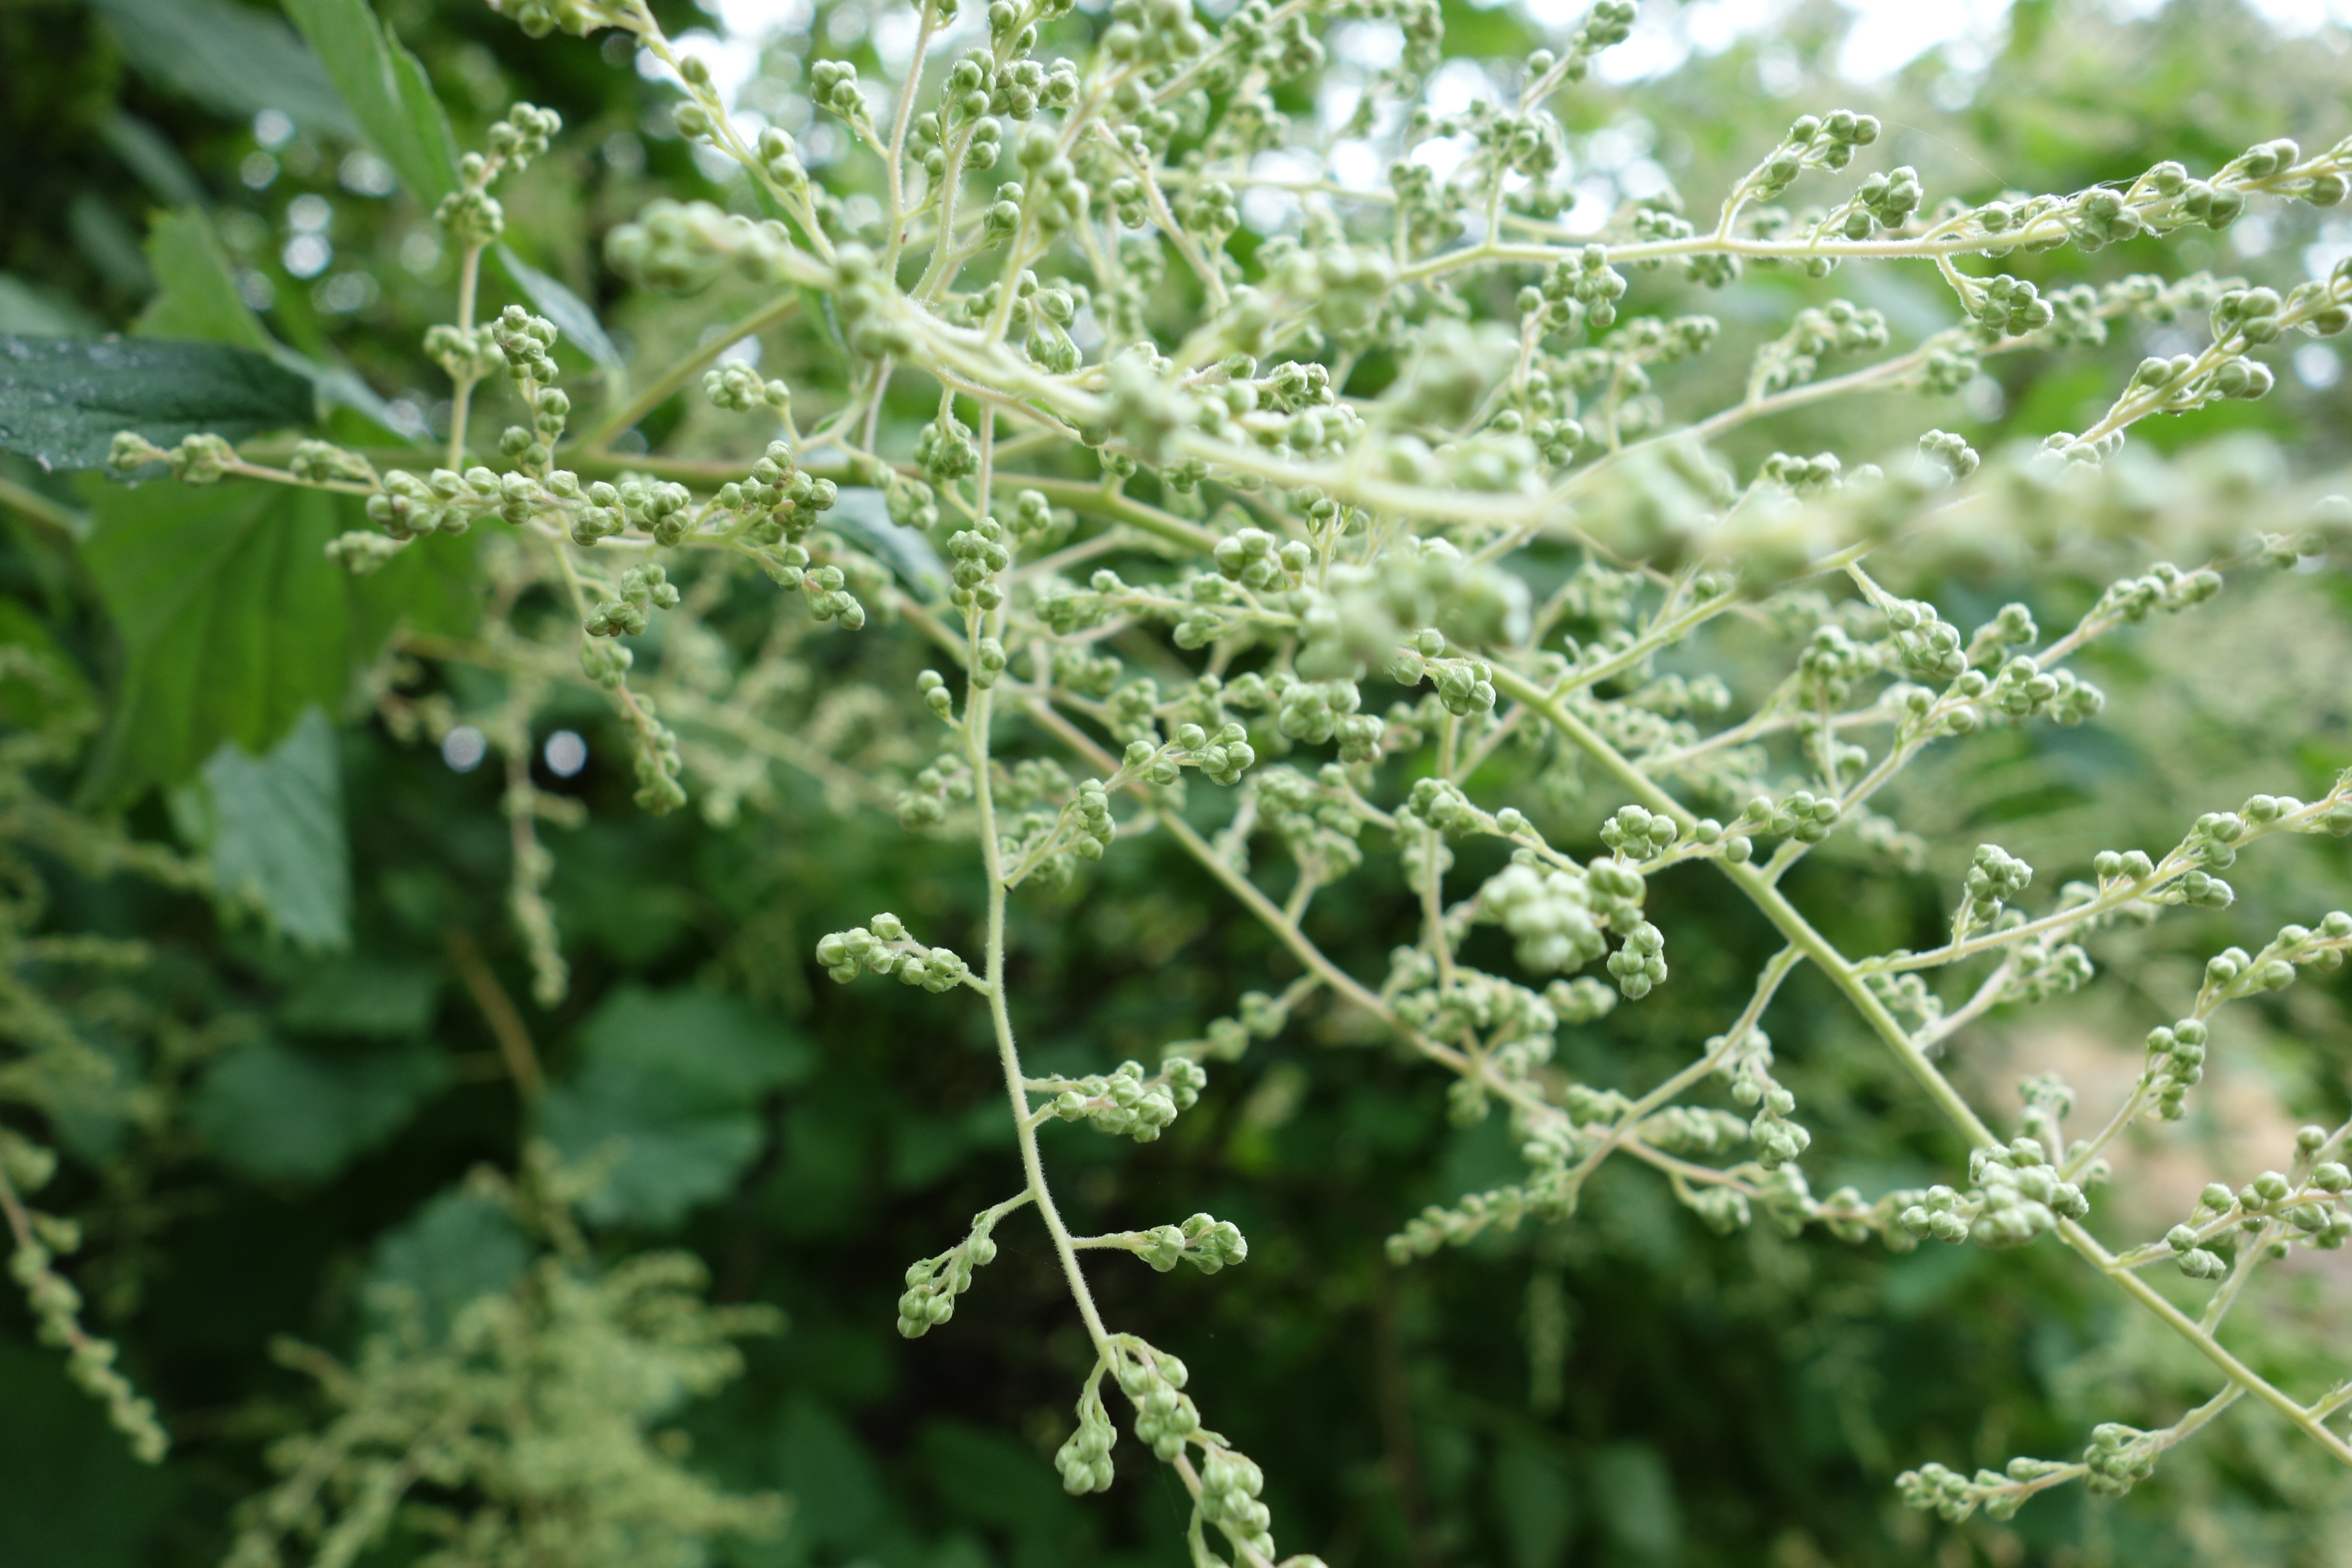
landscape, tree, nature, forest, branch, growth, plant, leaf, flower, foliage, food, spring, green, herb, produce, garden, flora, shrub, green leaf, flowering plant, urtica, natural background, woody plant, land plant